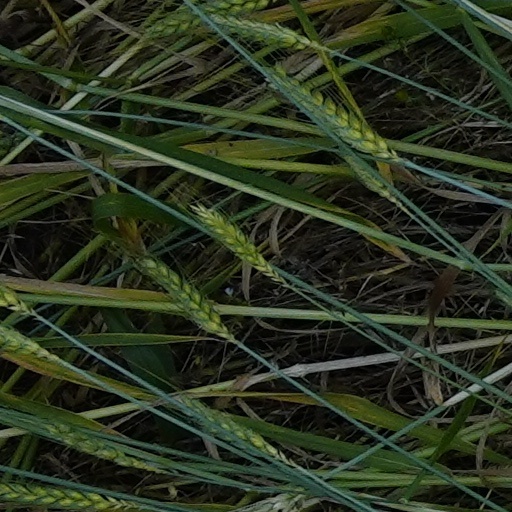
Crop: wheat